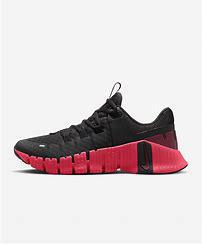
Brand: Nike
Model: Free Metcon 5